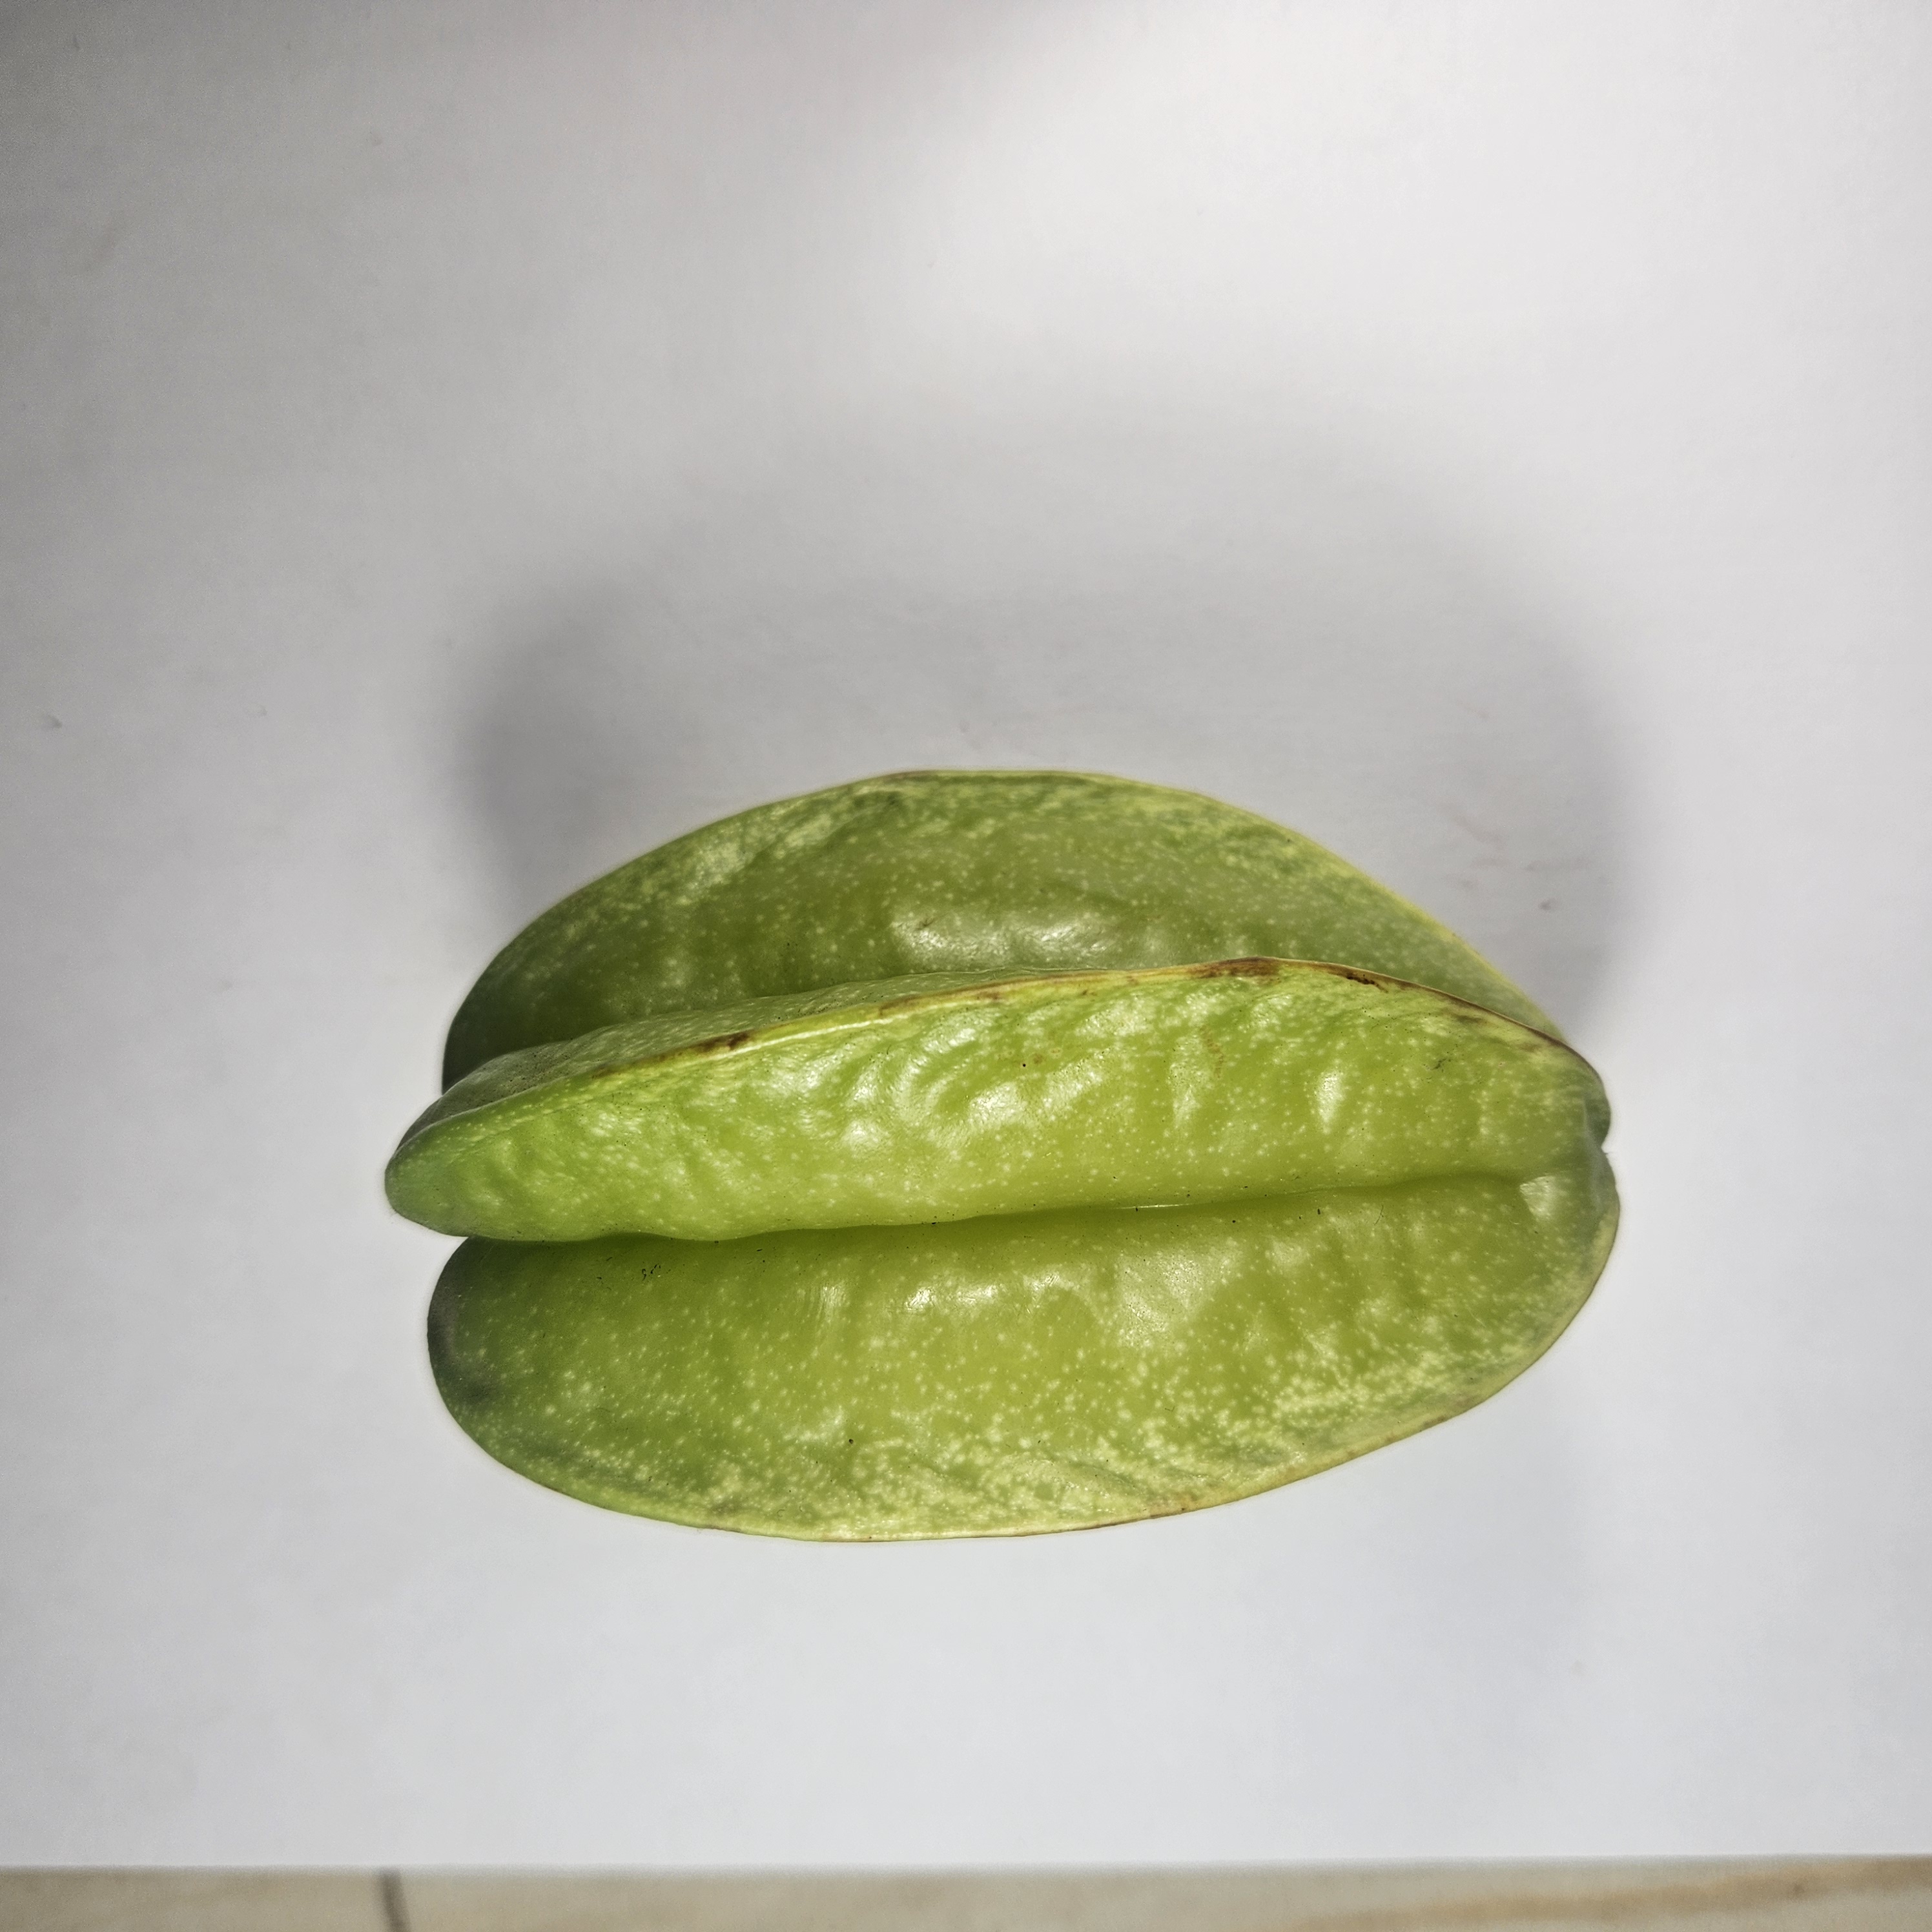
Label: Healthy Fruits